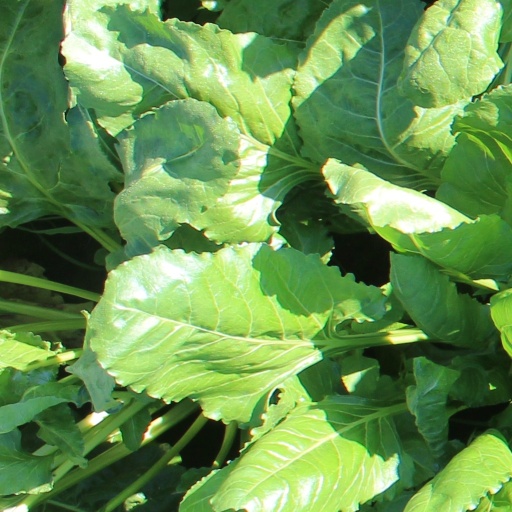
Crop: sugar beet